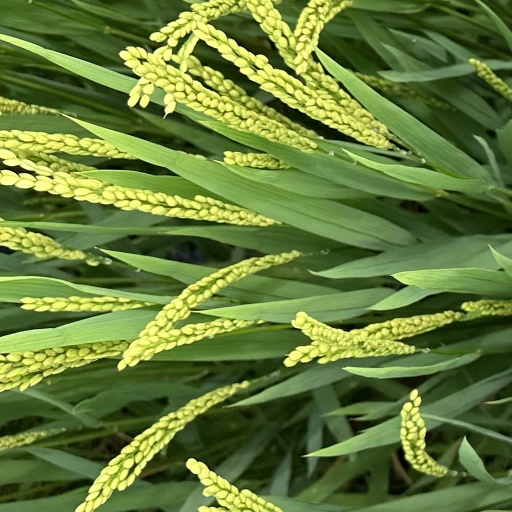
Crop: rice